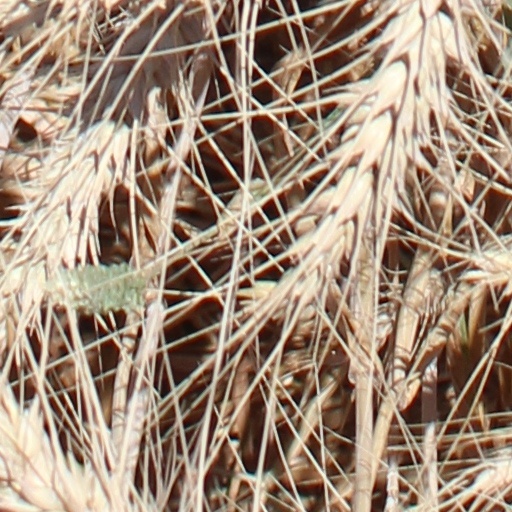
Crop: wheat